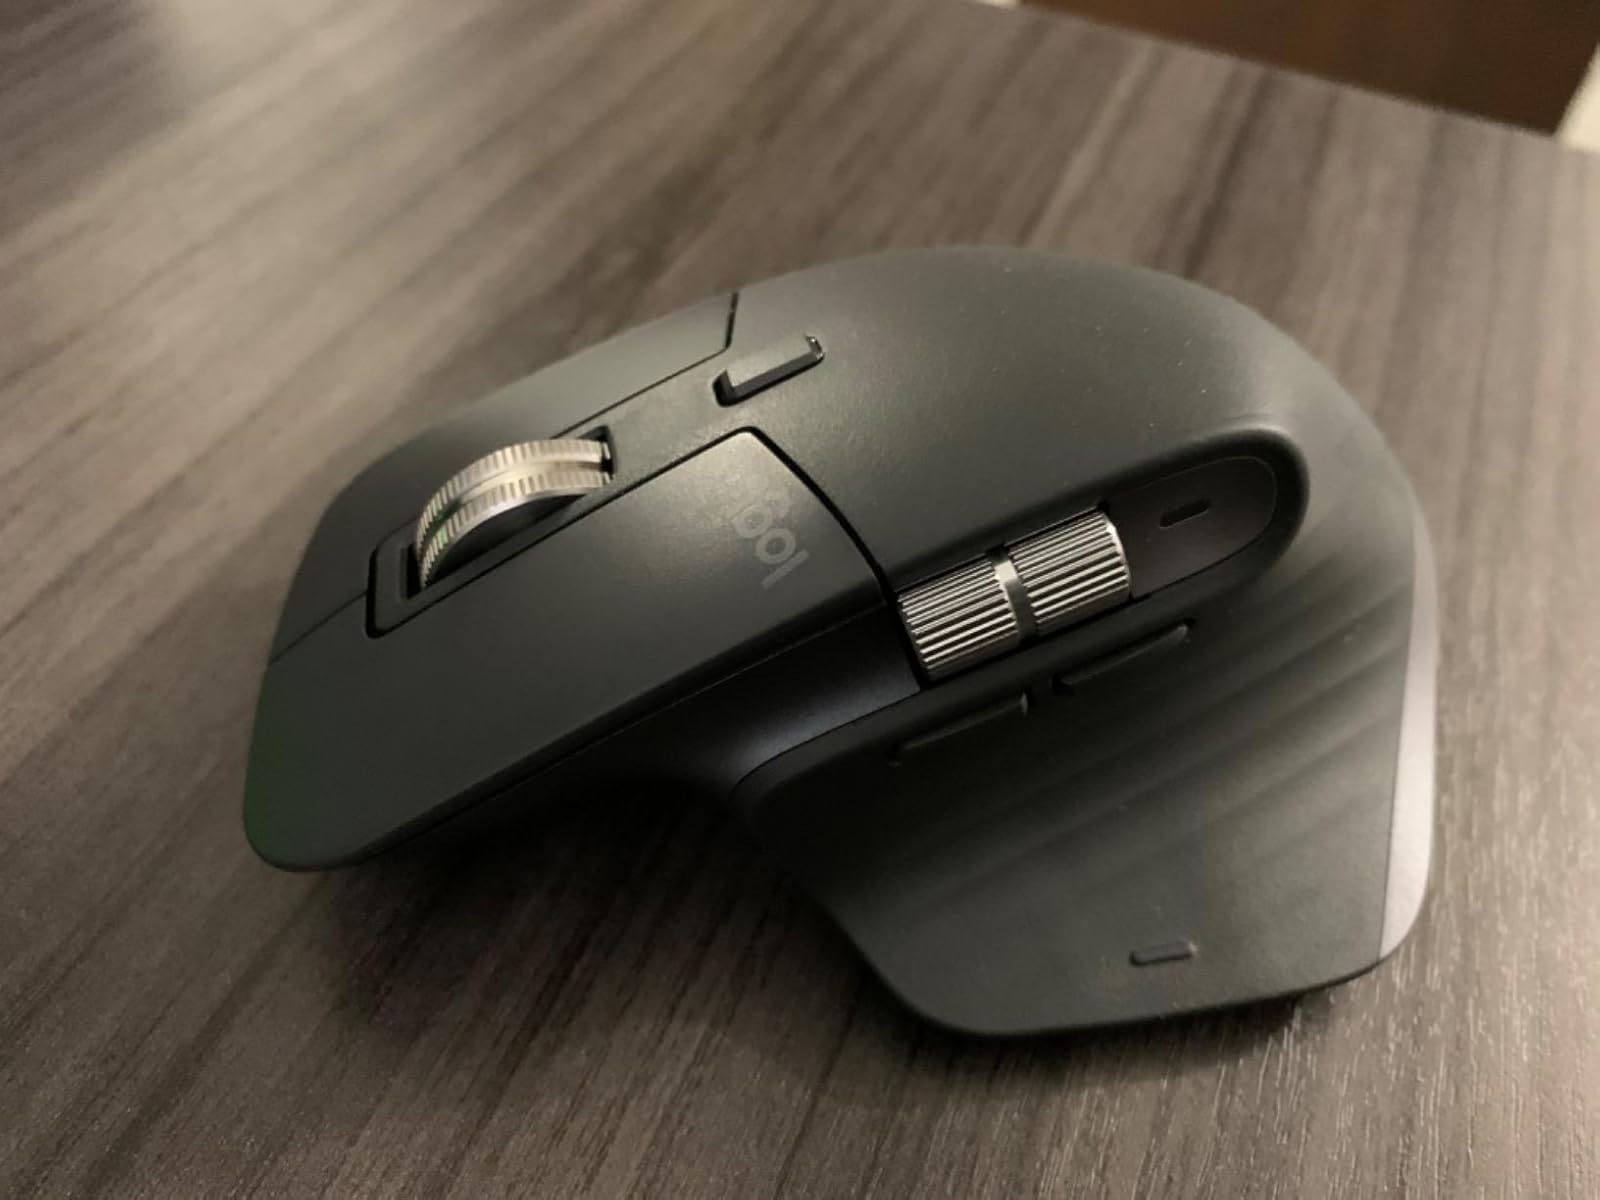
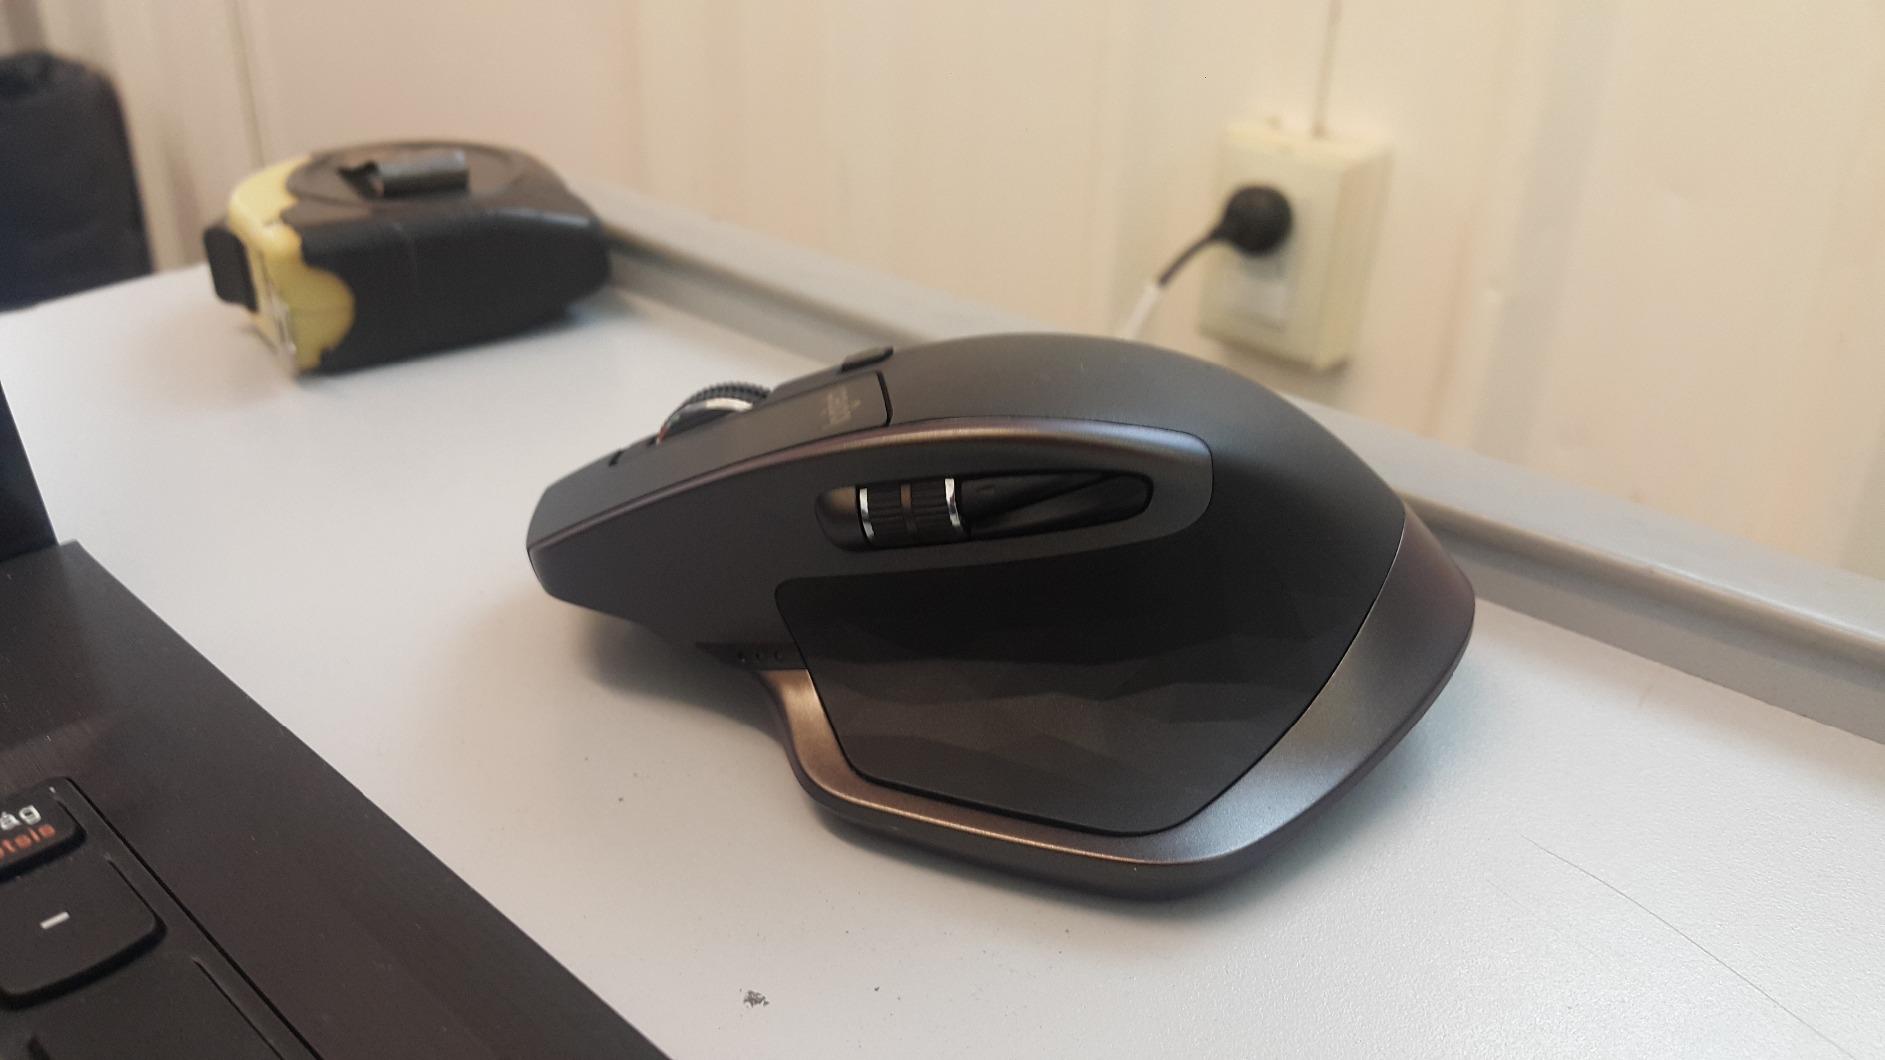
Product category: mouse
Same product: no